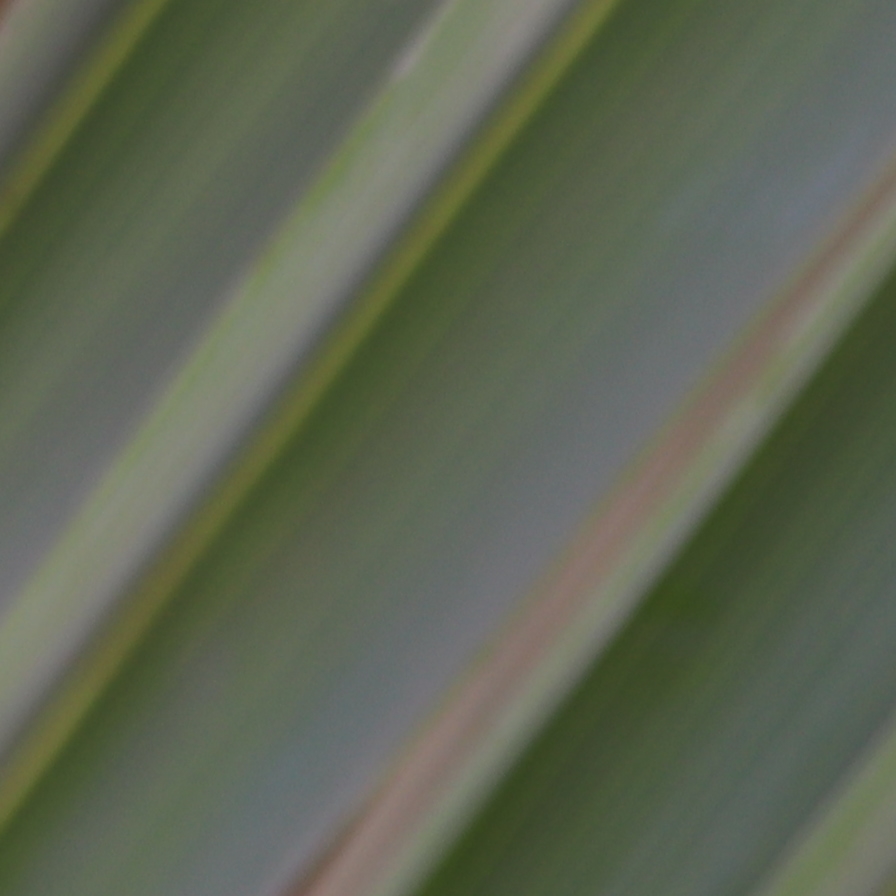
Label: Healthy